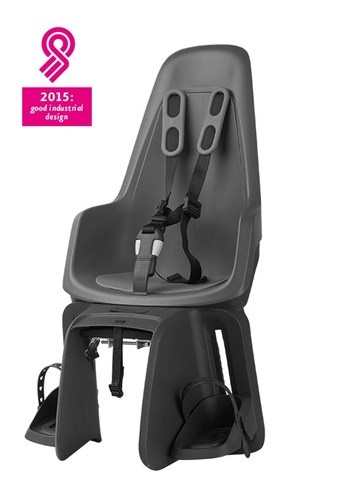
Bobike Achterzitje maxi one urban grey
Bobike achterzitje ONE Urban Grey (grijs), Click & Go, incl drager bevestiging. De Bobike ONE is een volledig nieuw kinderzitje voor op de fiets met een modern, slank, Nederlands design. Het dubbelwandige ontwerp en het kleurvaste materiaal maakt het tevens een heel duurzaam en veilig kinderzitje. De Bobike ONE maxi is een kinderzitje voor montage achterop de fiets en geschikt voor kinderen met een leeftijd vanaf ongeveer 18 maanden tot 5 Jaar of tot een lichaamsgewicht van 22 kg. De Bobike ONE maxi wordt geleverd inclusief Click & Go montage voor bevestiging op de bagagedrager. Voor fietsen zonder bagagedrager is er een aparte montagebeugel verkrijgbaar.
Brand: Bobike
Category: Sporting Goods > Outdoor Recreation > Cycling > Bicycle Accessories > Bicycle Child Seats